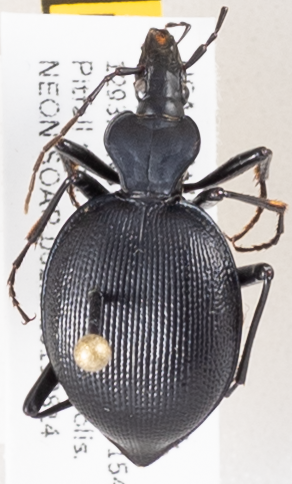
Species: Scaphinotus oreophilus
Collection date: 2019-08-14
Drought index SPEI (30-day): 0.694
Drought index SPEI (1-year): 0.47
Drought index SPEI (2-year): -0.03